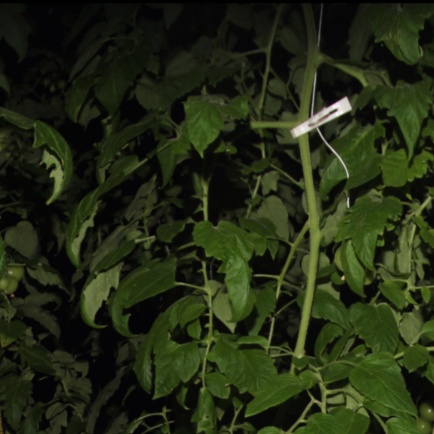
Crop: tomato